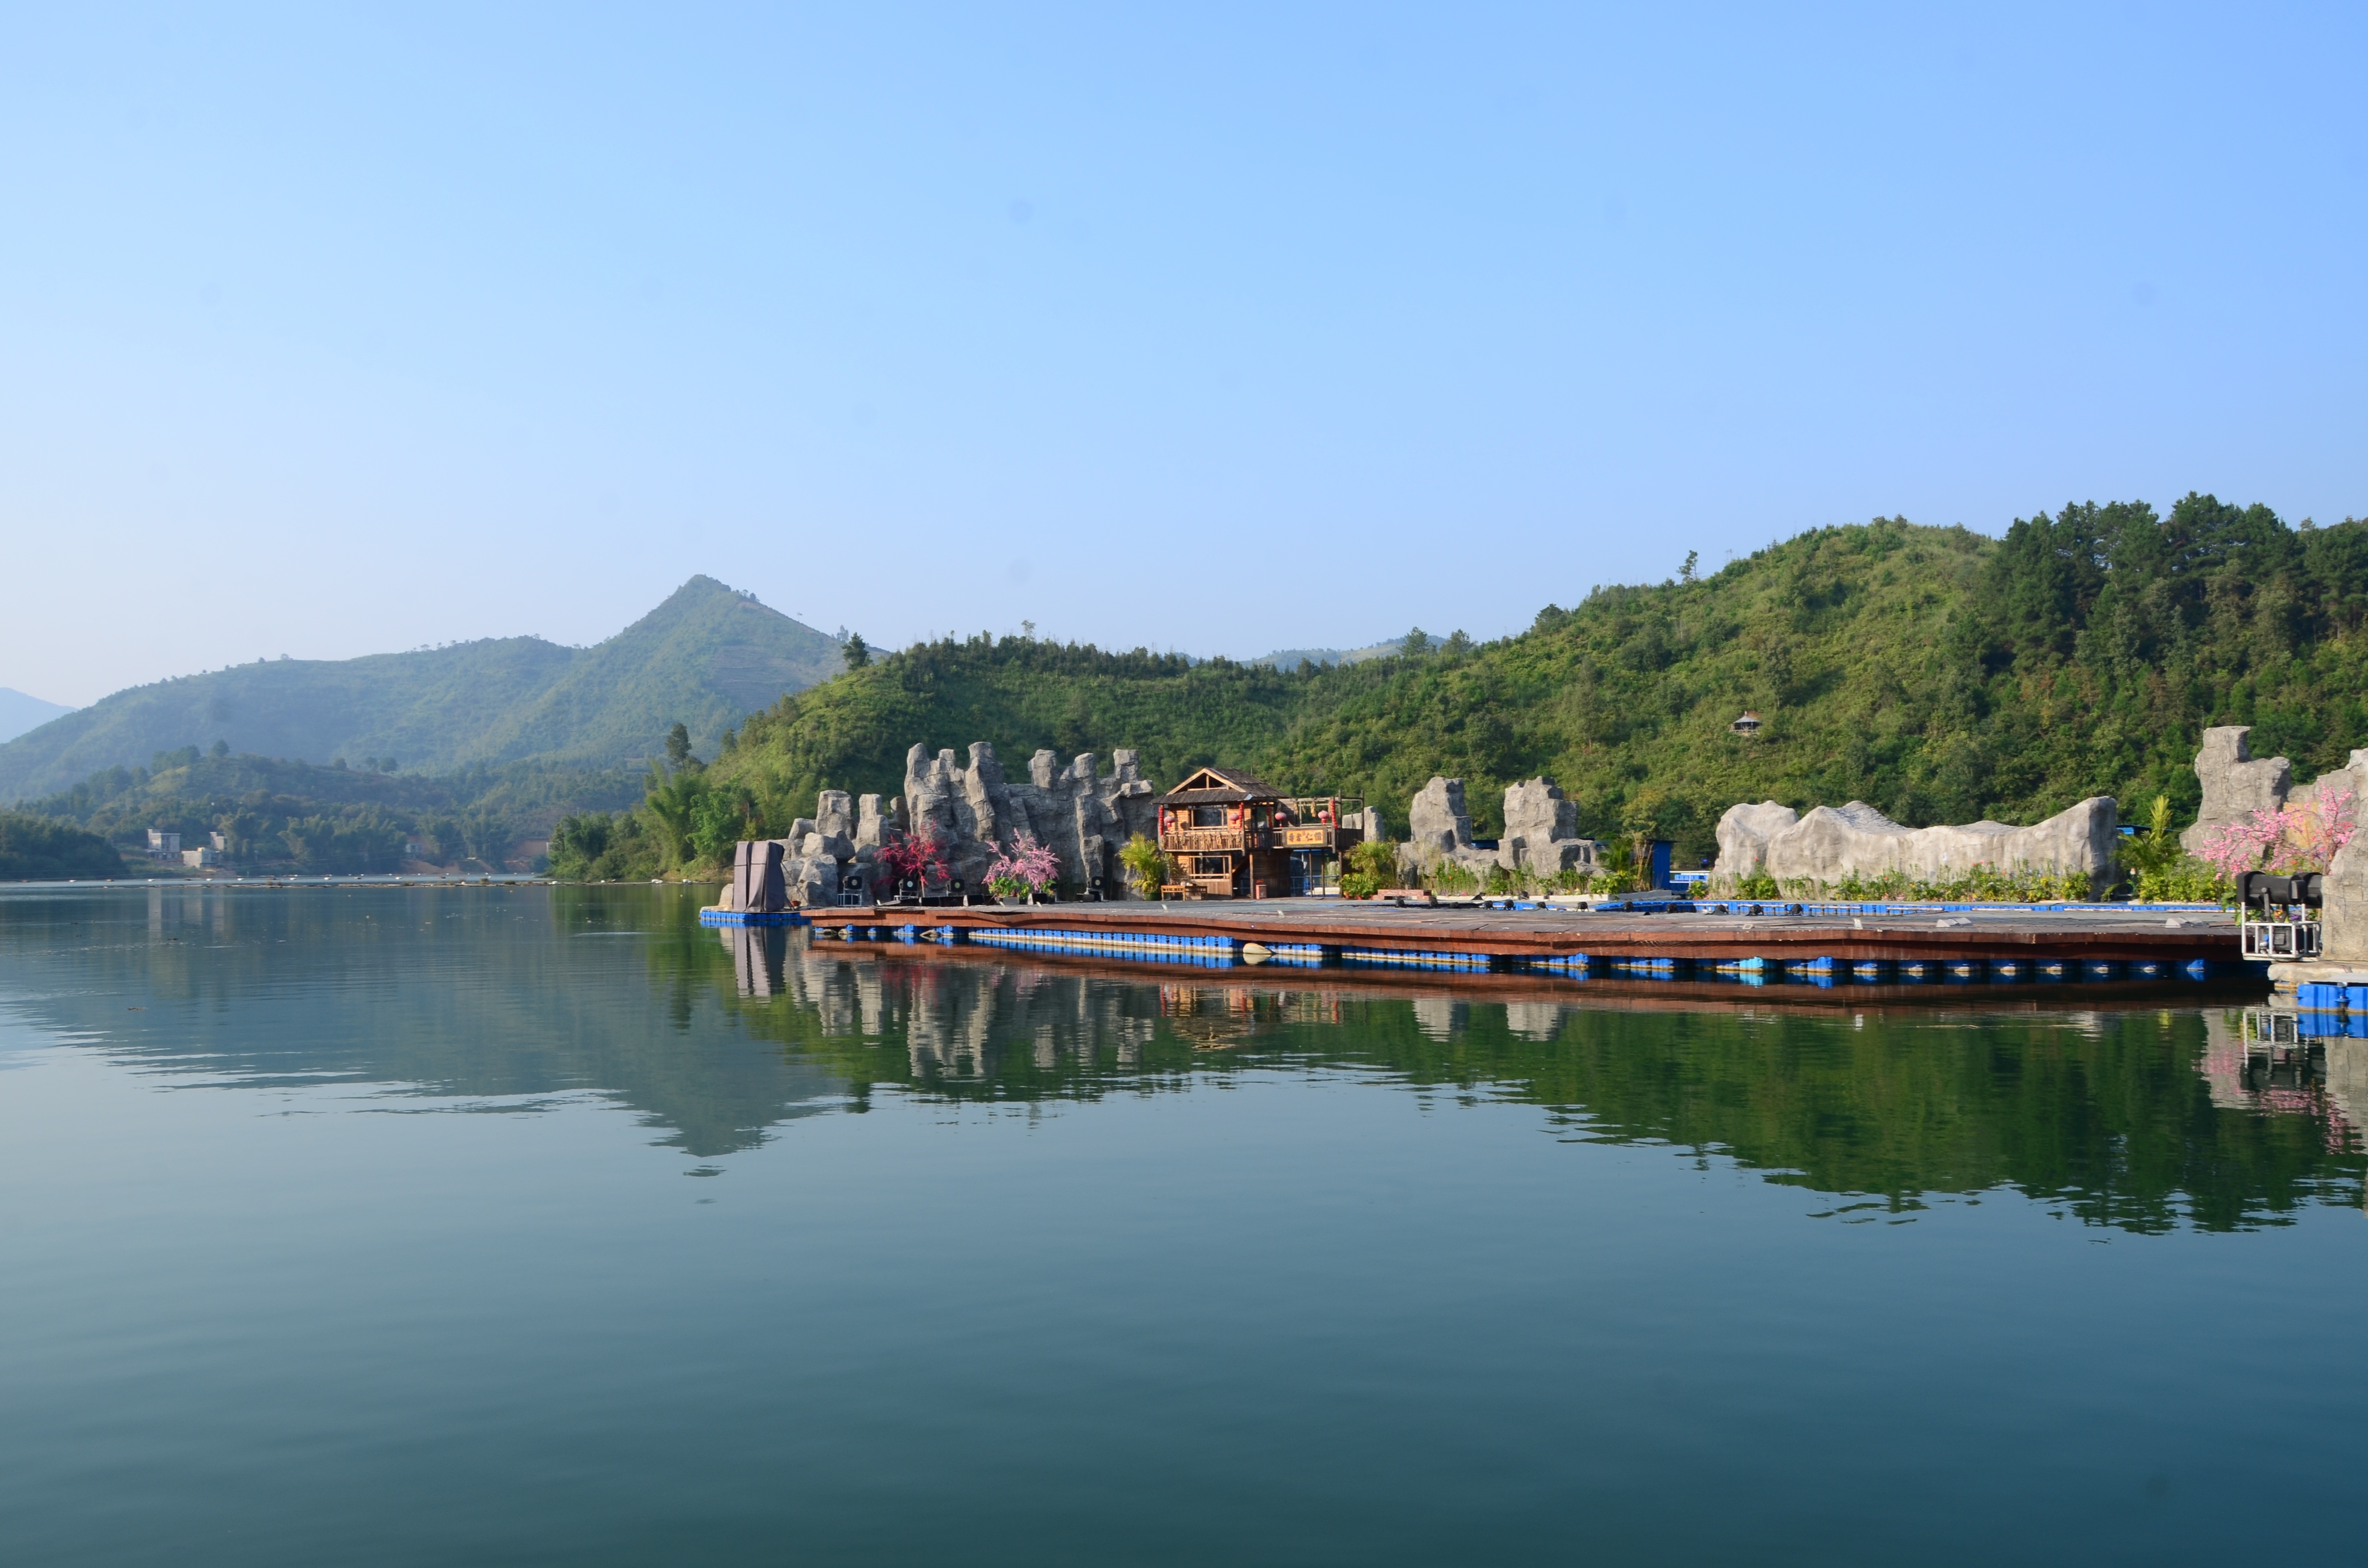
sea, lake, reflection, bay, fjord, reservoir, loch, the scenery, bama